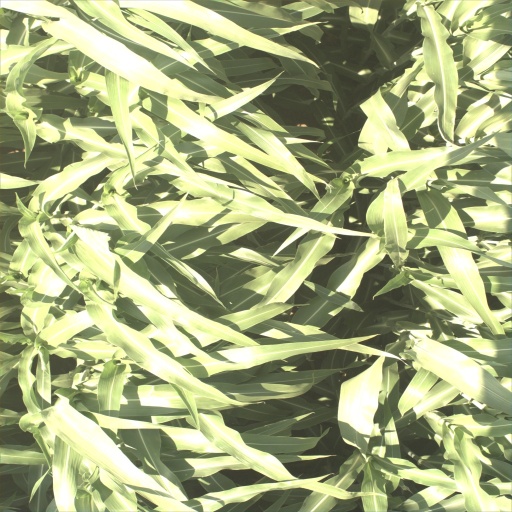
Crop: sorghum